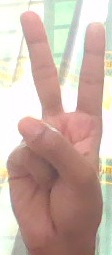
ASL sign: 2